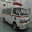
Label: ambulance